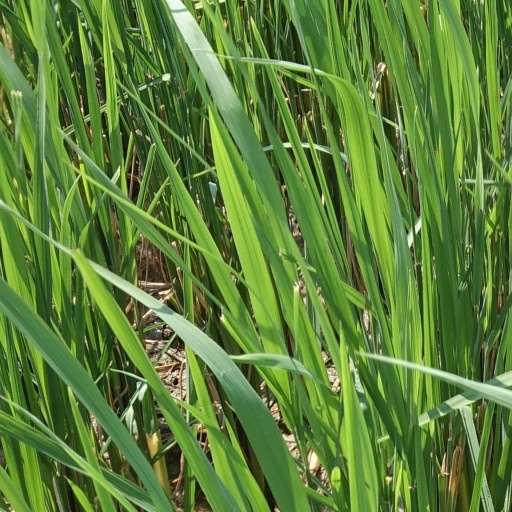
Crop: rice